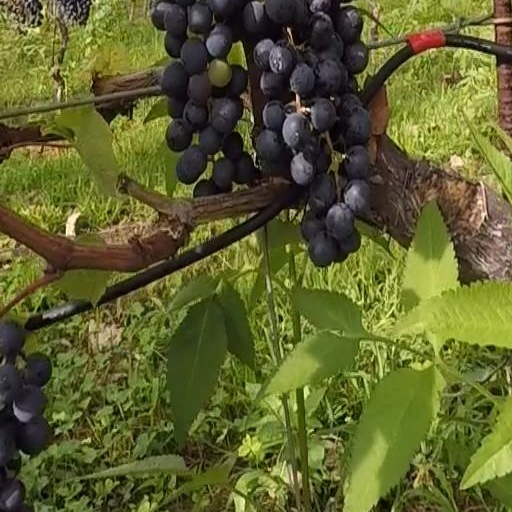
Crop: grape